Roberto Canessa

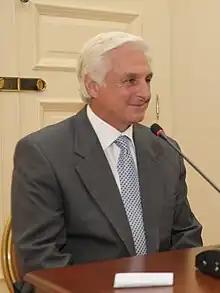
Roberto Canessa in 2010

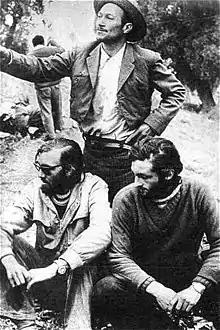
Parrado (left) and Canessa with Chilean "Huaso" Sergio Catalan (the man who found them), 1972

Roberto Jorge Canessa Urta (born 17 January 1953) is a Uruguayan paediatric cardiologist, motivational speaker, and former rugby player. He is one of the sixteen survivors of the Uruguayan Air Force Flight 571 crash in the Andes mountains on 13 October 1972. He was portrayed by Josh Hamilton in the 1993 feature film "Alive" and by Argentine actor Matías Recalt in the 2023 Spanish feature film "Society of the Snow".